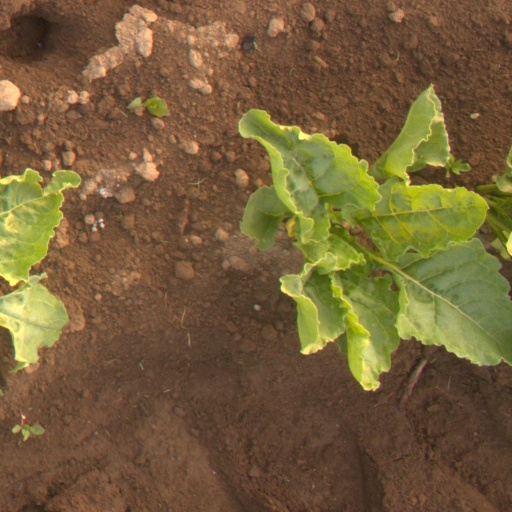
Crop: sugar beet